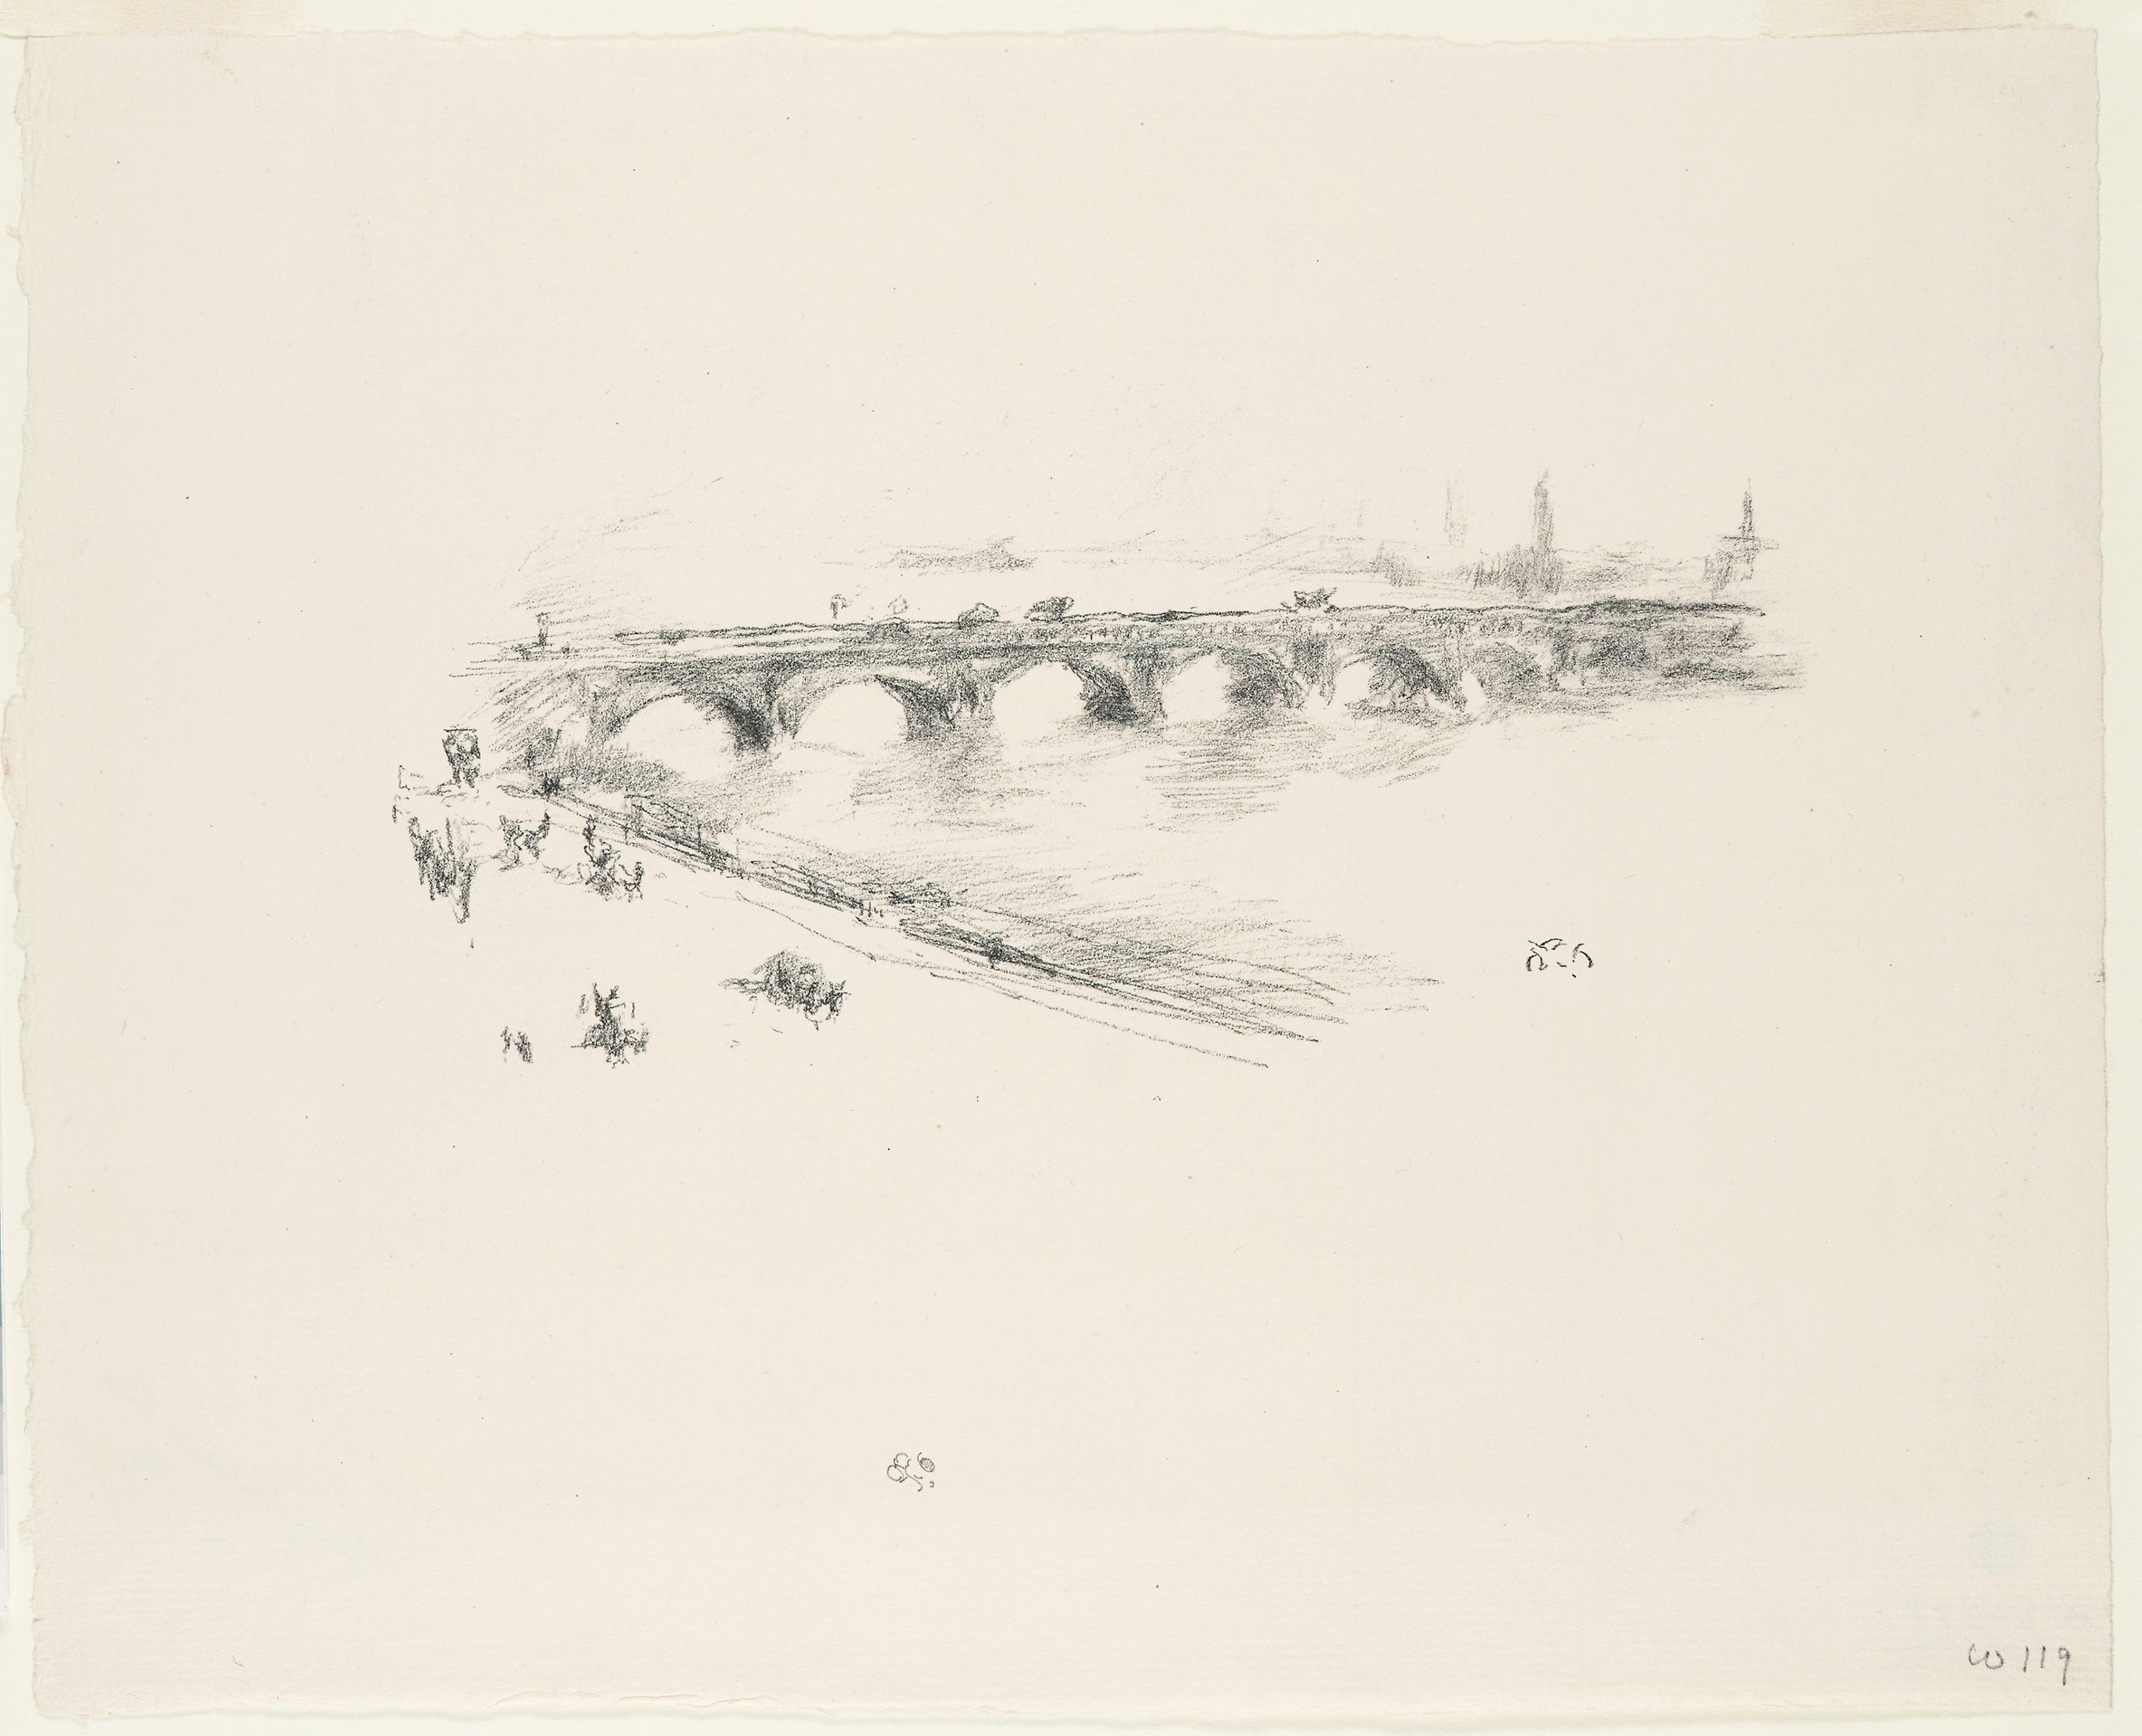
black and white, drawing, artwork, sketch, font